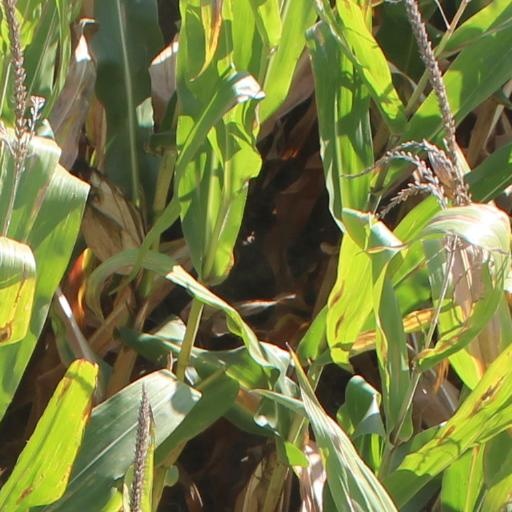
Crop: maize; corn